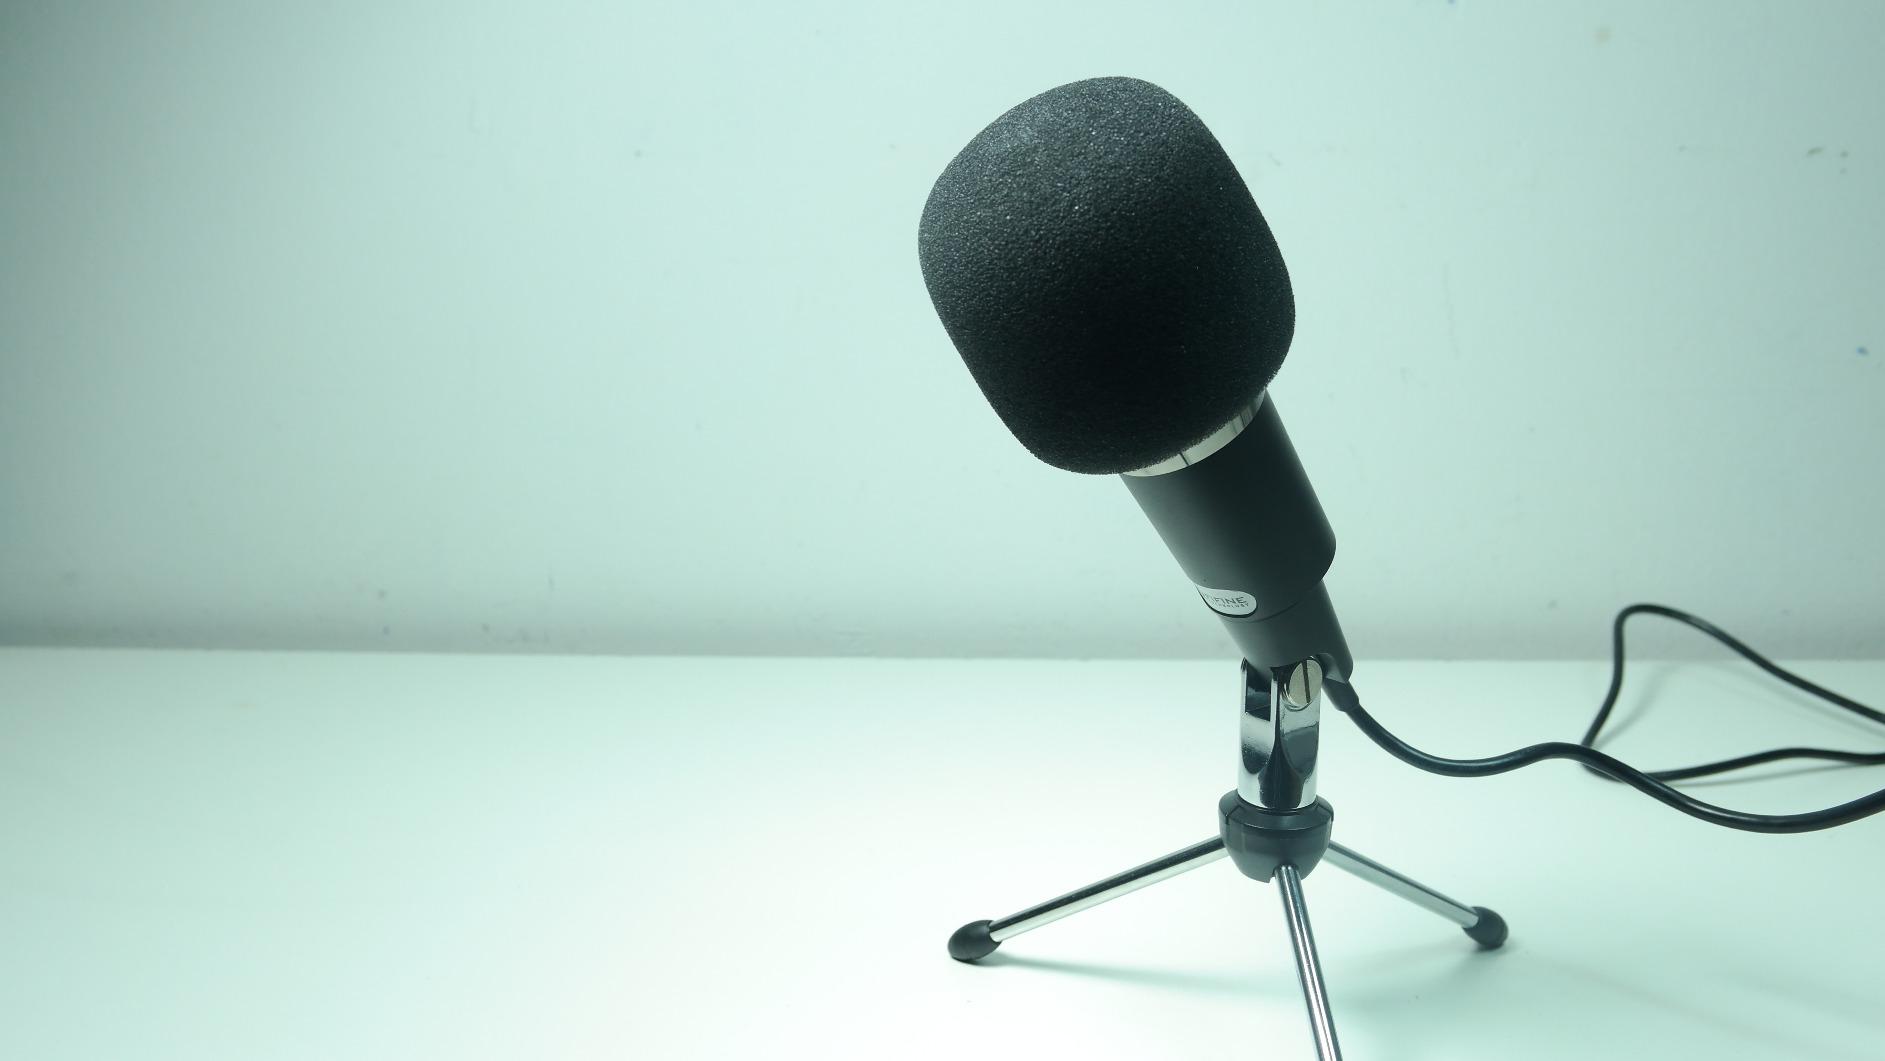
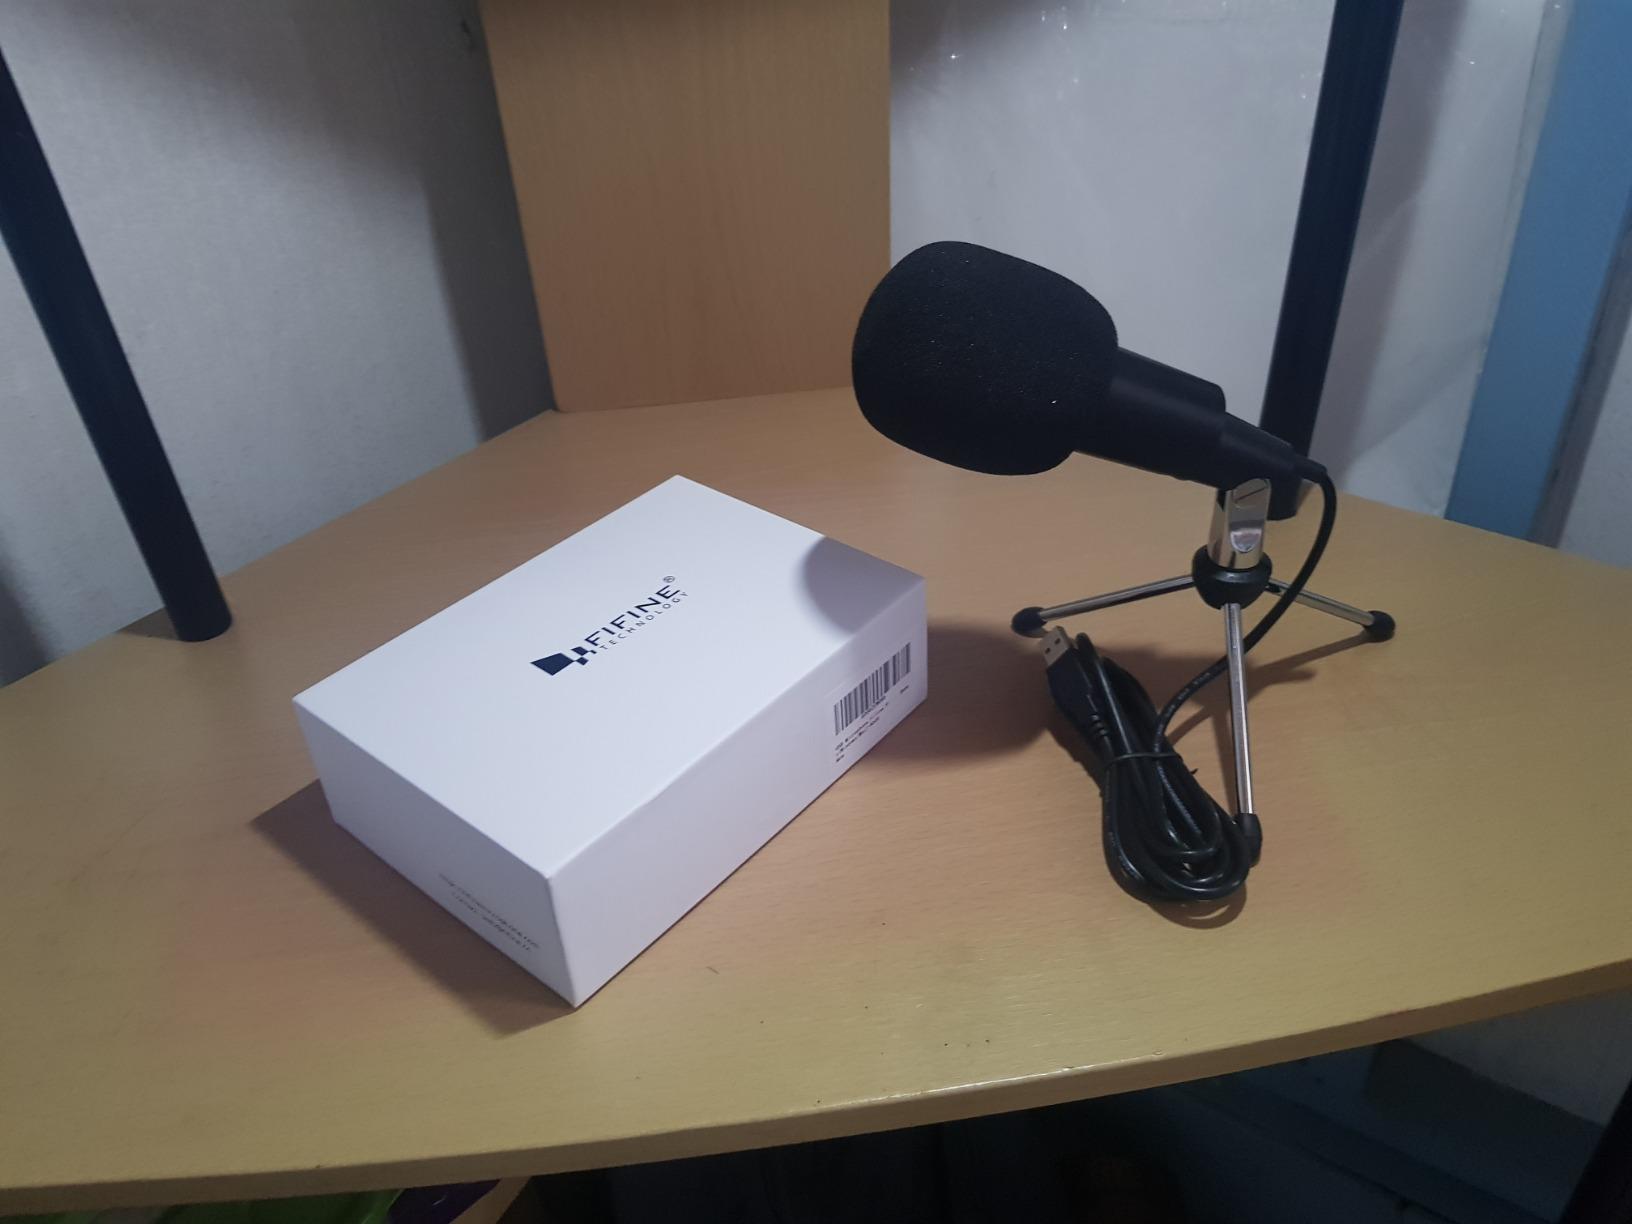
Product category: microphone
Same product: yes